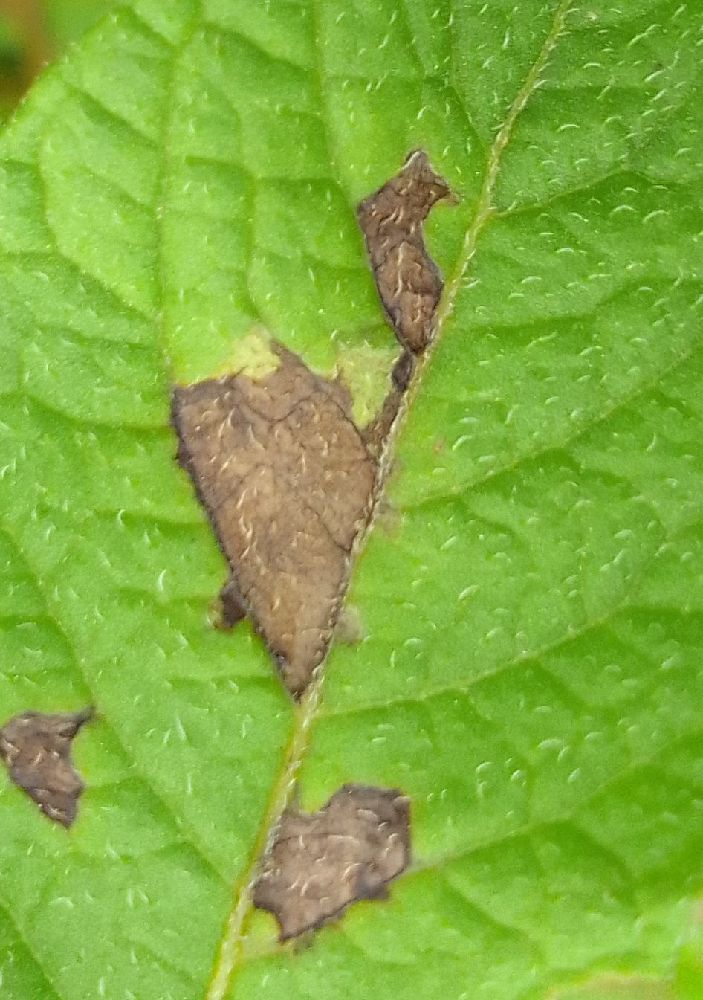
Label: Late blight